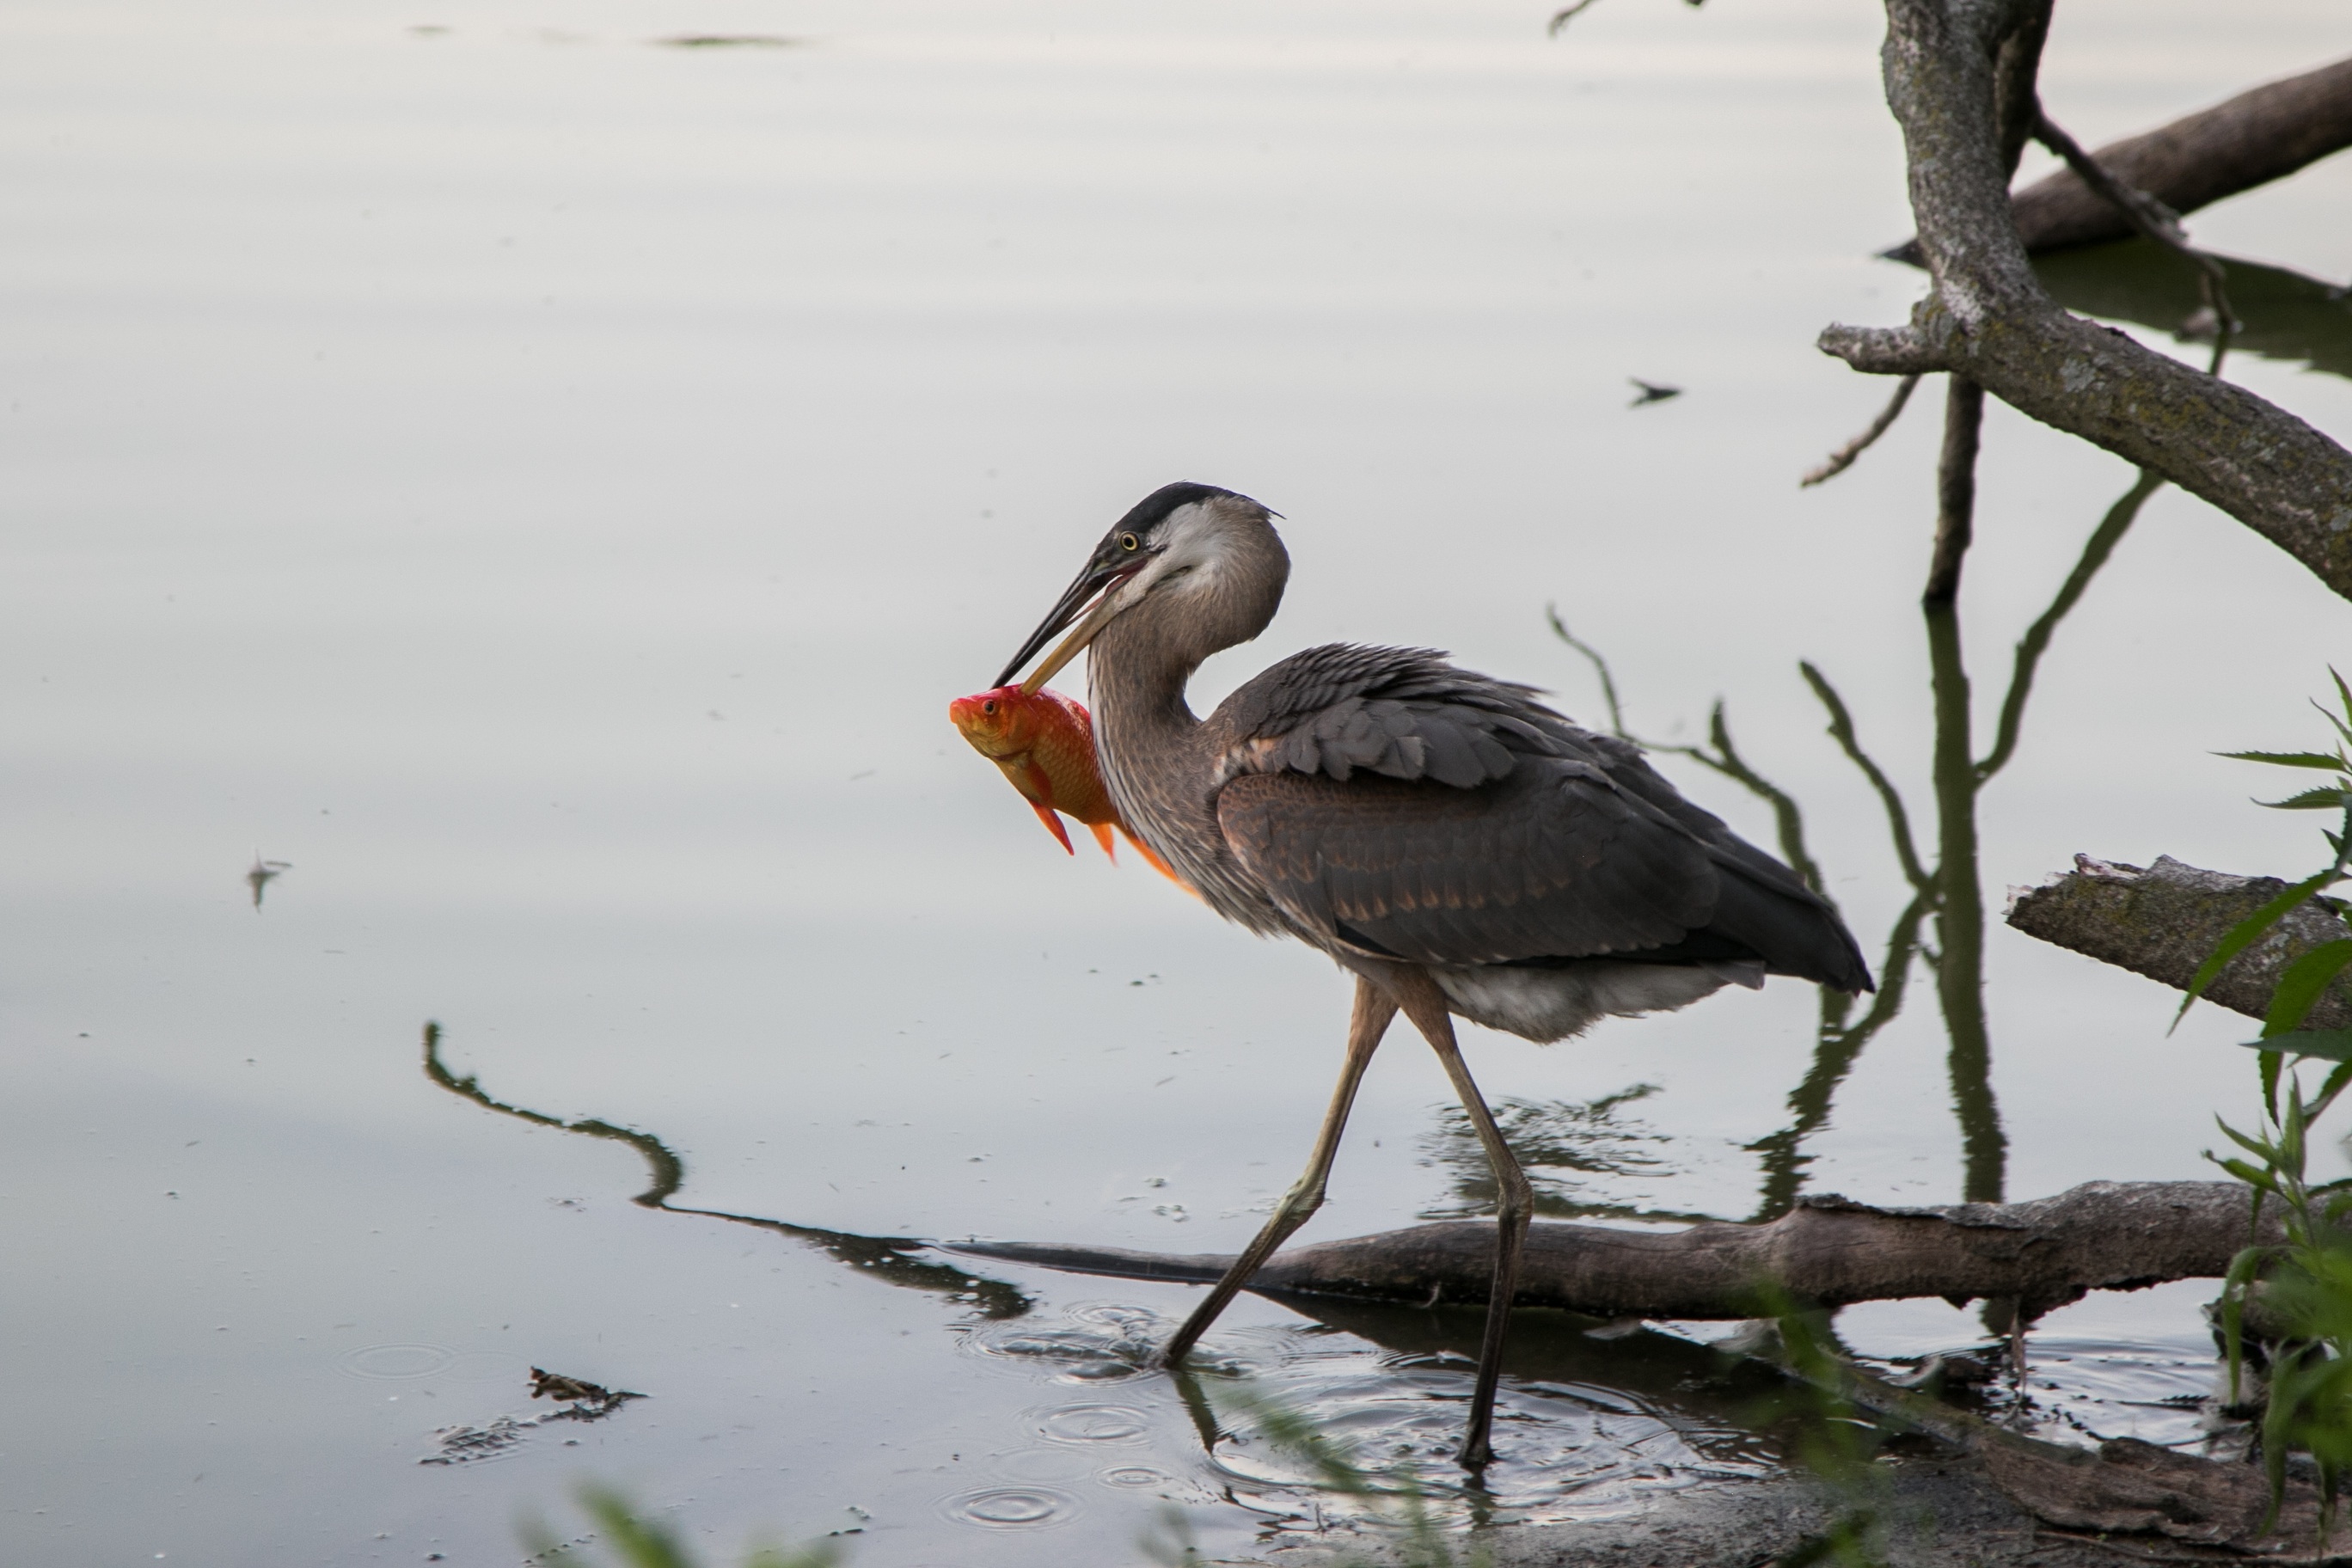
nature, bird, wildlife, beak, fauna, vertebrate, water bird, shorebird